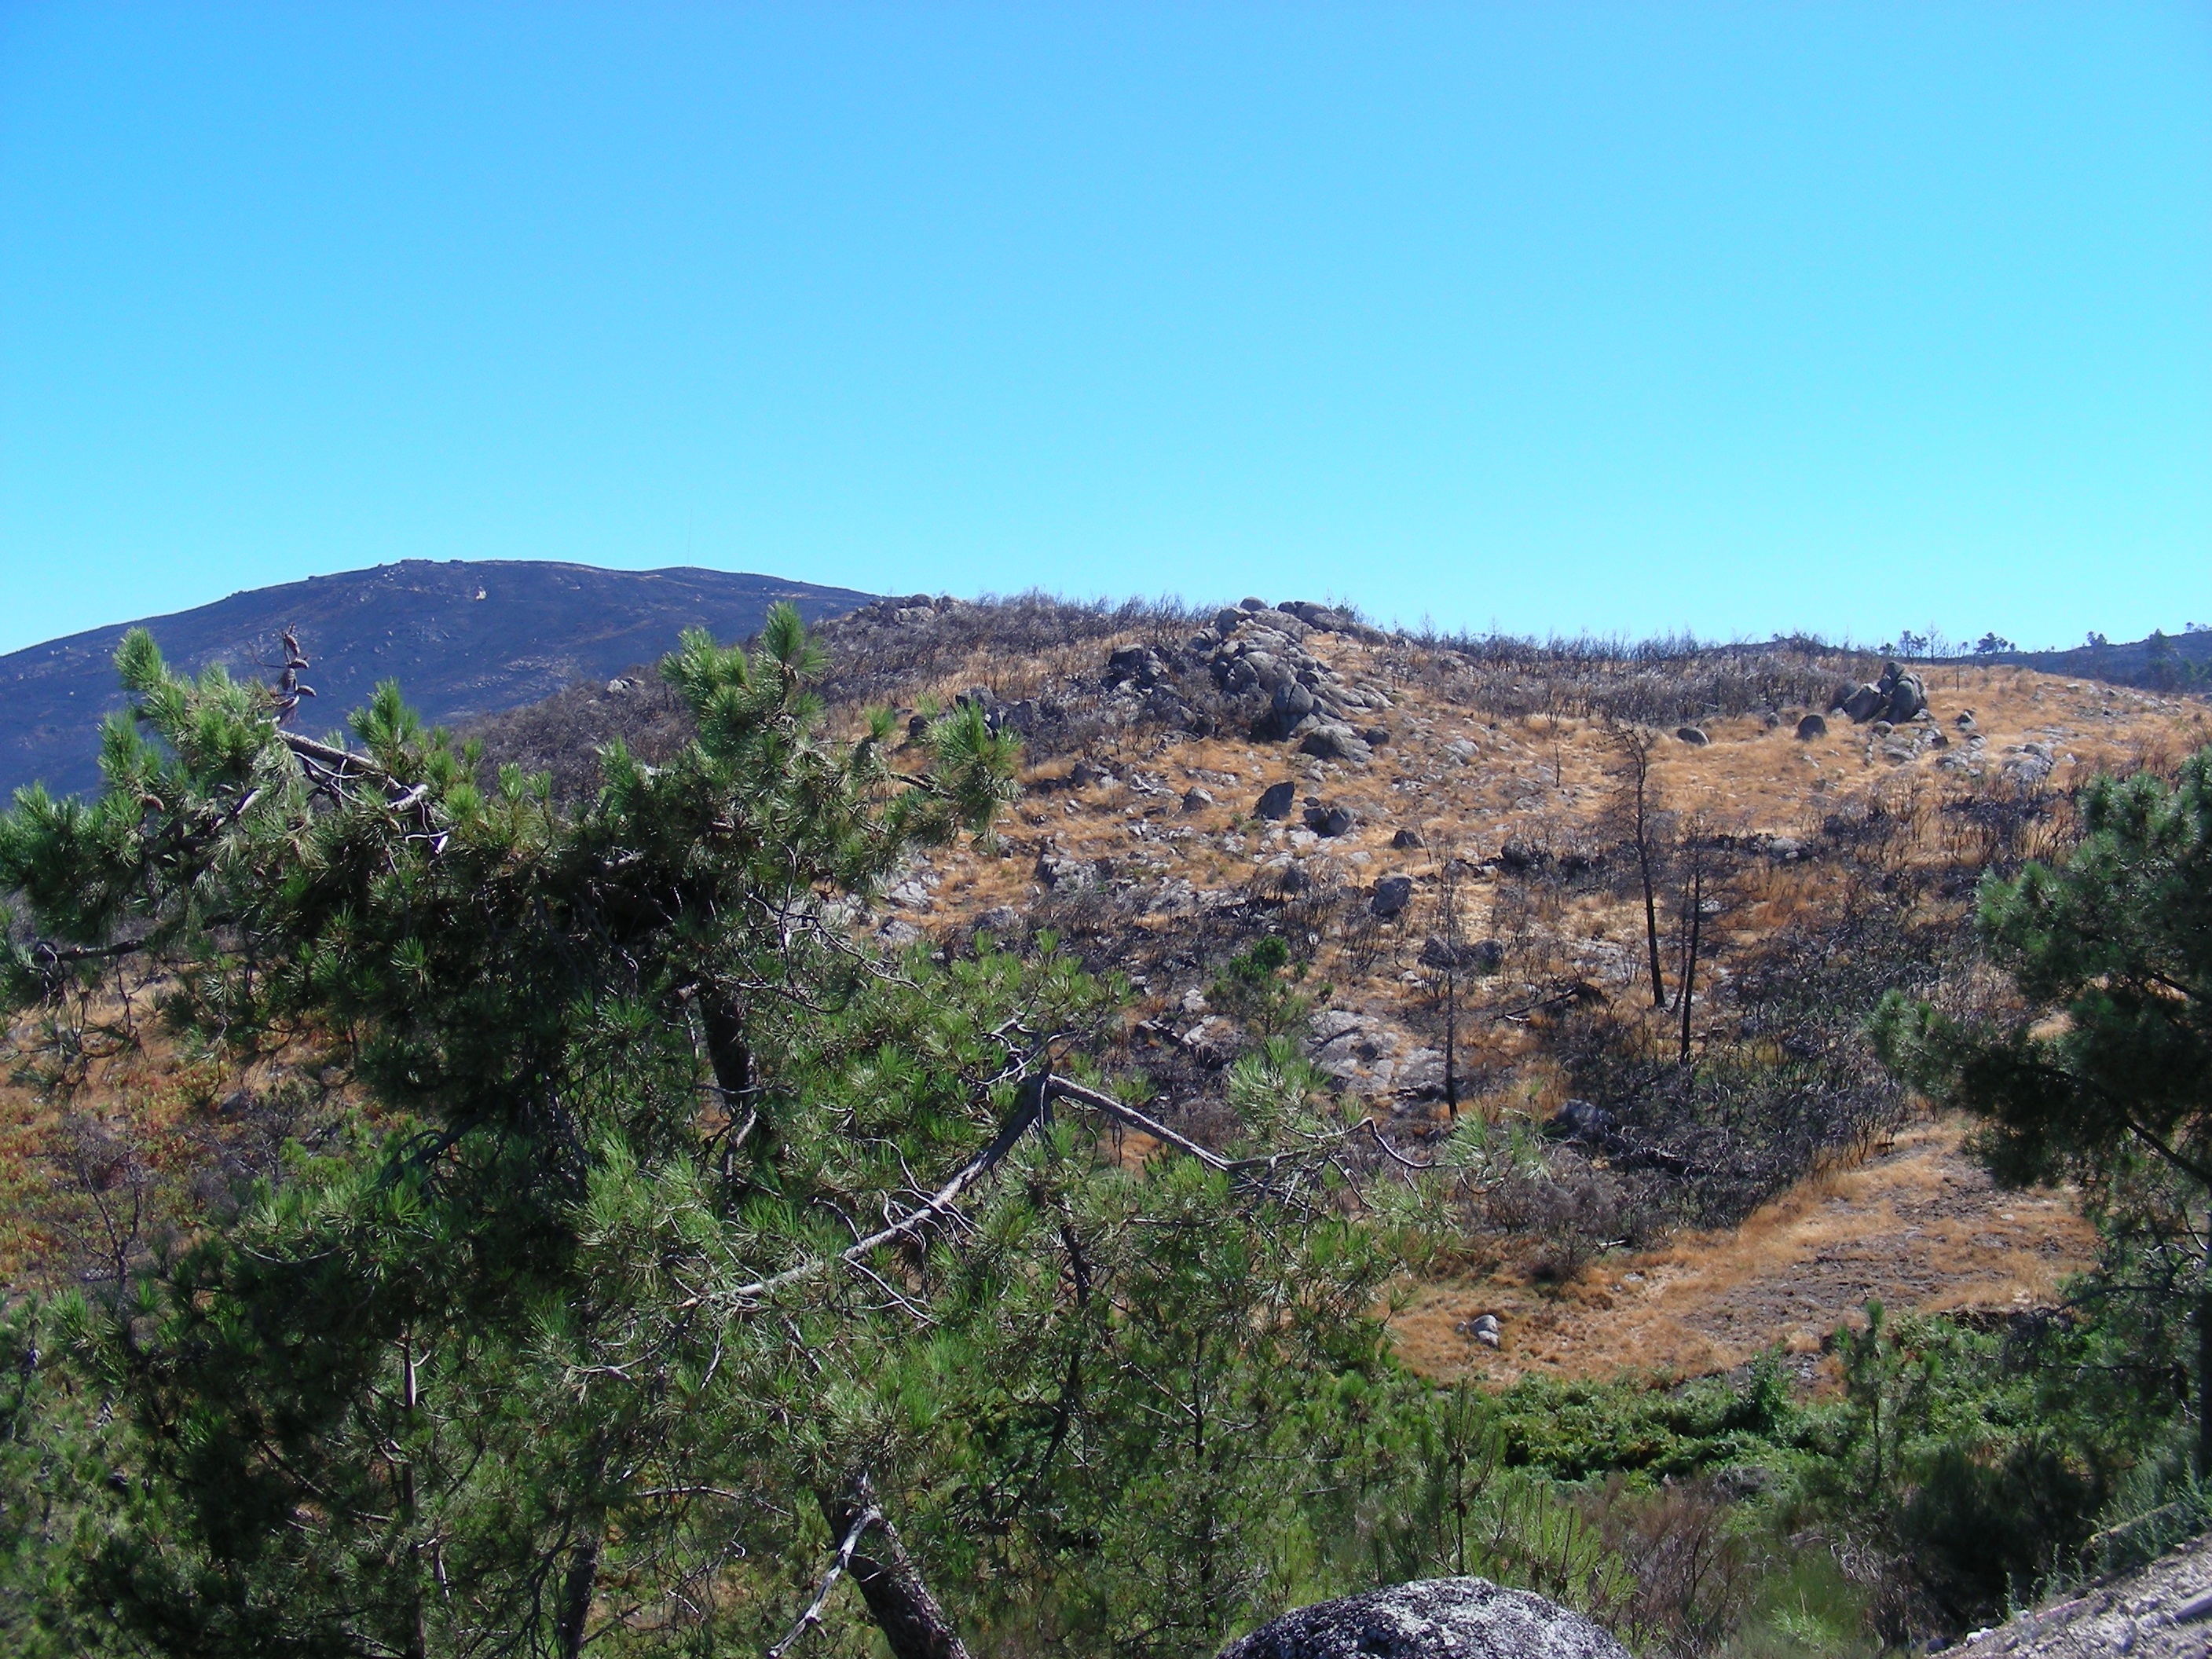
landscape, rock, walking, mountain, trail, hill, adventure, valley, panorama, cliff, canyon, terrain, ridge, geology, plateau, vista, ecosystem, wadi, landform, star saw, geographical feature